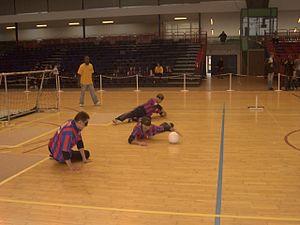
Le torball est un sport de ballon qui est pratiqué par des sportifs déficients visuels. Il est très populaire en France et cherche à se promouvoir au niveau international. Le torball ne fait pas partie des sports paralympiques car le goalball, autre sport collectif de ballon pratiqué par des sportifs malvoyants, est déjà reconnu.